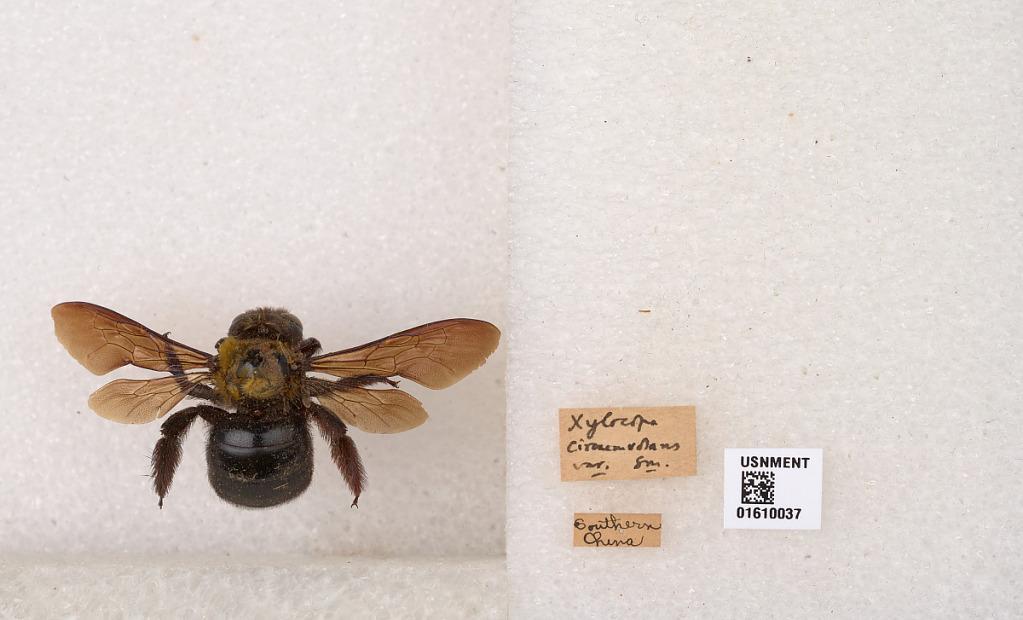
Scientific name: Xylocopa (Alloxylocopa) appendiculata appendiculata Smith
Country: China
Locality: Southern China
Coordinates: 35.7803, 104.137